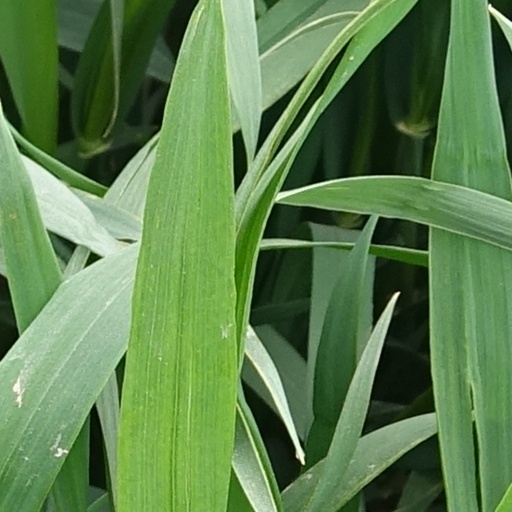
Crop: wheat